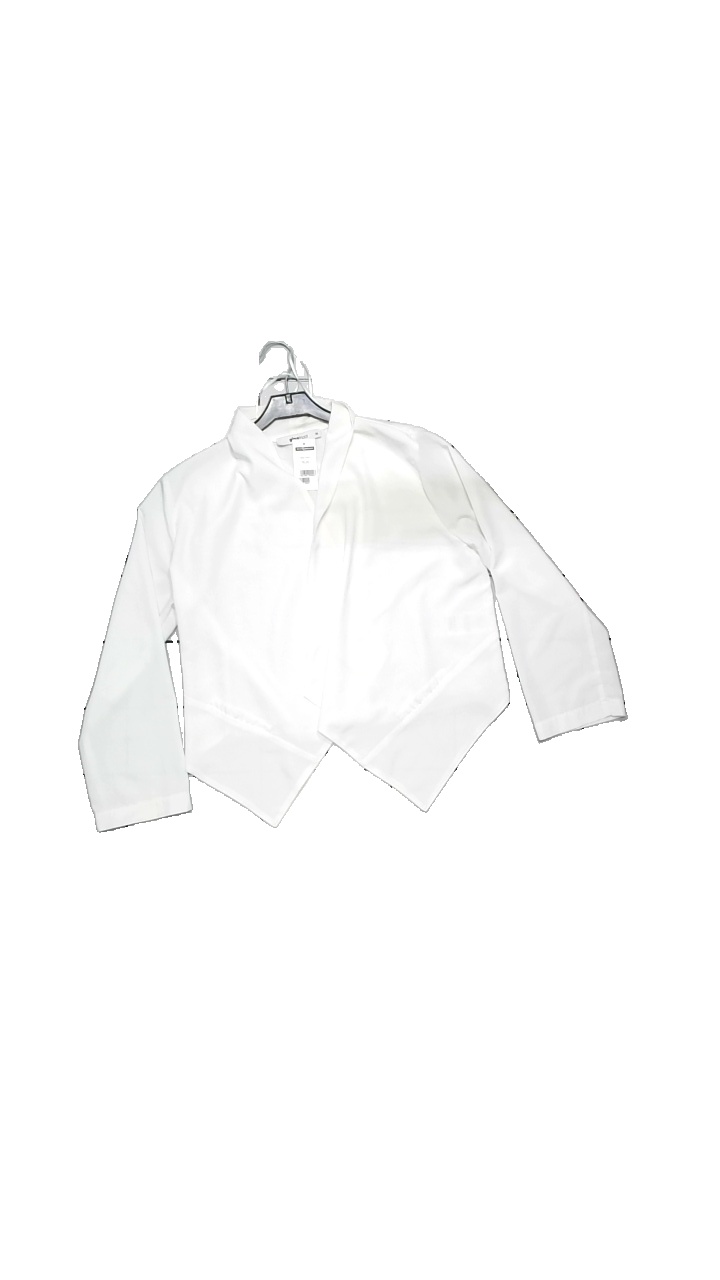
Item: Blouse (Ladies)
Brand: Gina Tricot
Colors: White
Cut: Loose, Cropped
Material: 100% polyester
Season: All
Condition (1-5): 4
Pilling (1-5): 5
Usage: Reuse
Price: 50-100